MacDonald of Ardnamurchan

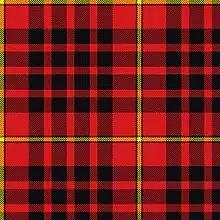
Tartan for the MacDonalds of Ardnamurchan.

The founder of the Macdonalds of Ardnamurchan was Iain Sprangach MacDonald (d.1340), the third son of Angus Mor MacDonald (d.1292), 4th chief of Clan Donald. Iain is the Scottish Gaelic for the Christian name John. The surname MacIain therefore means "son of John".